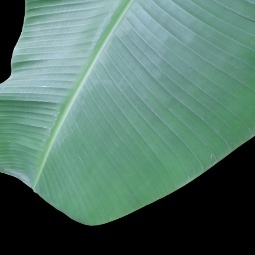
Label: Healthy